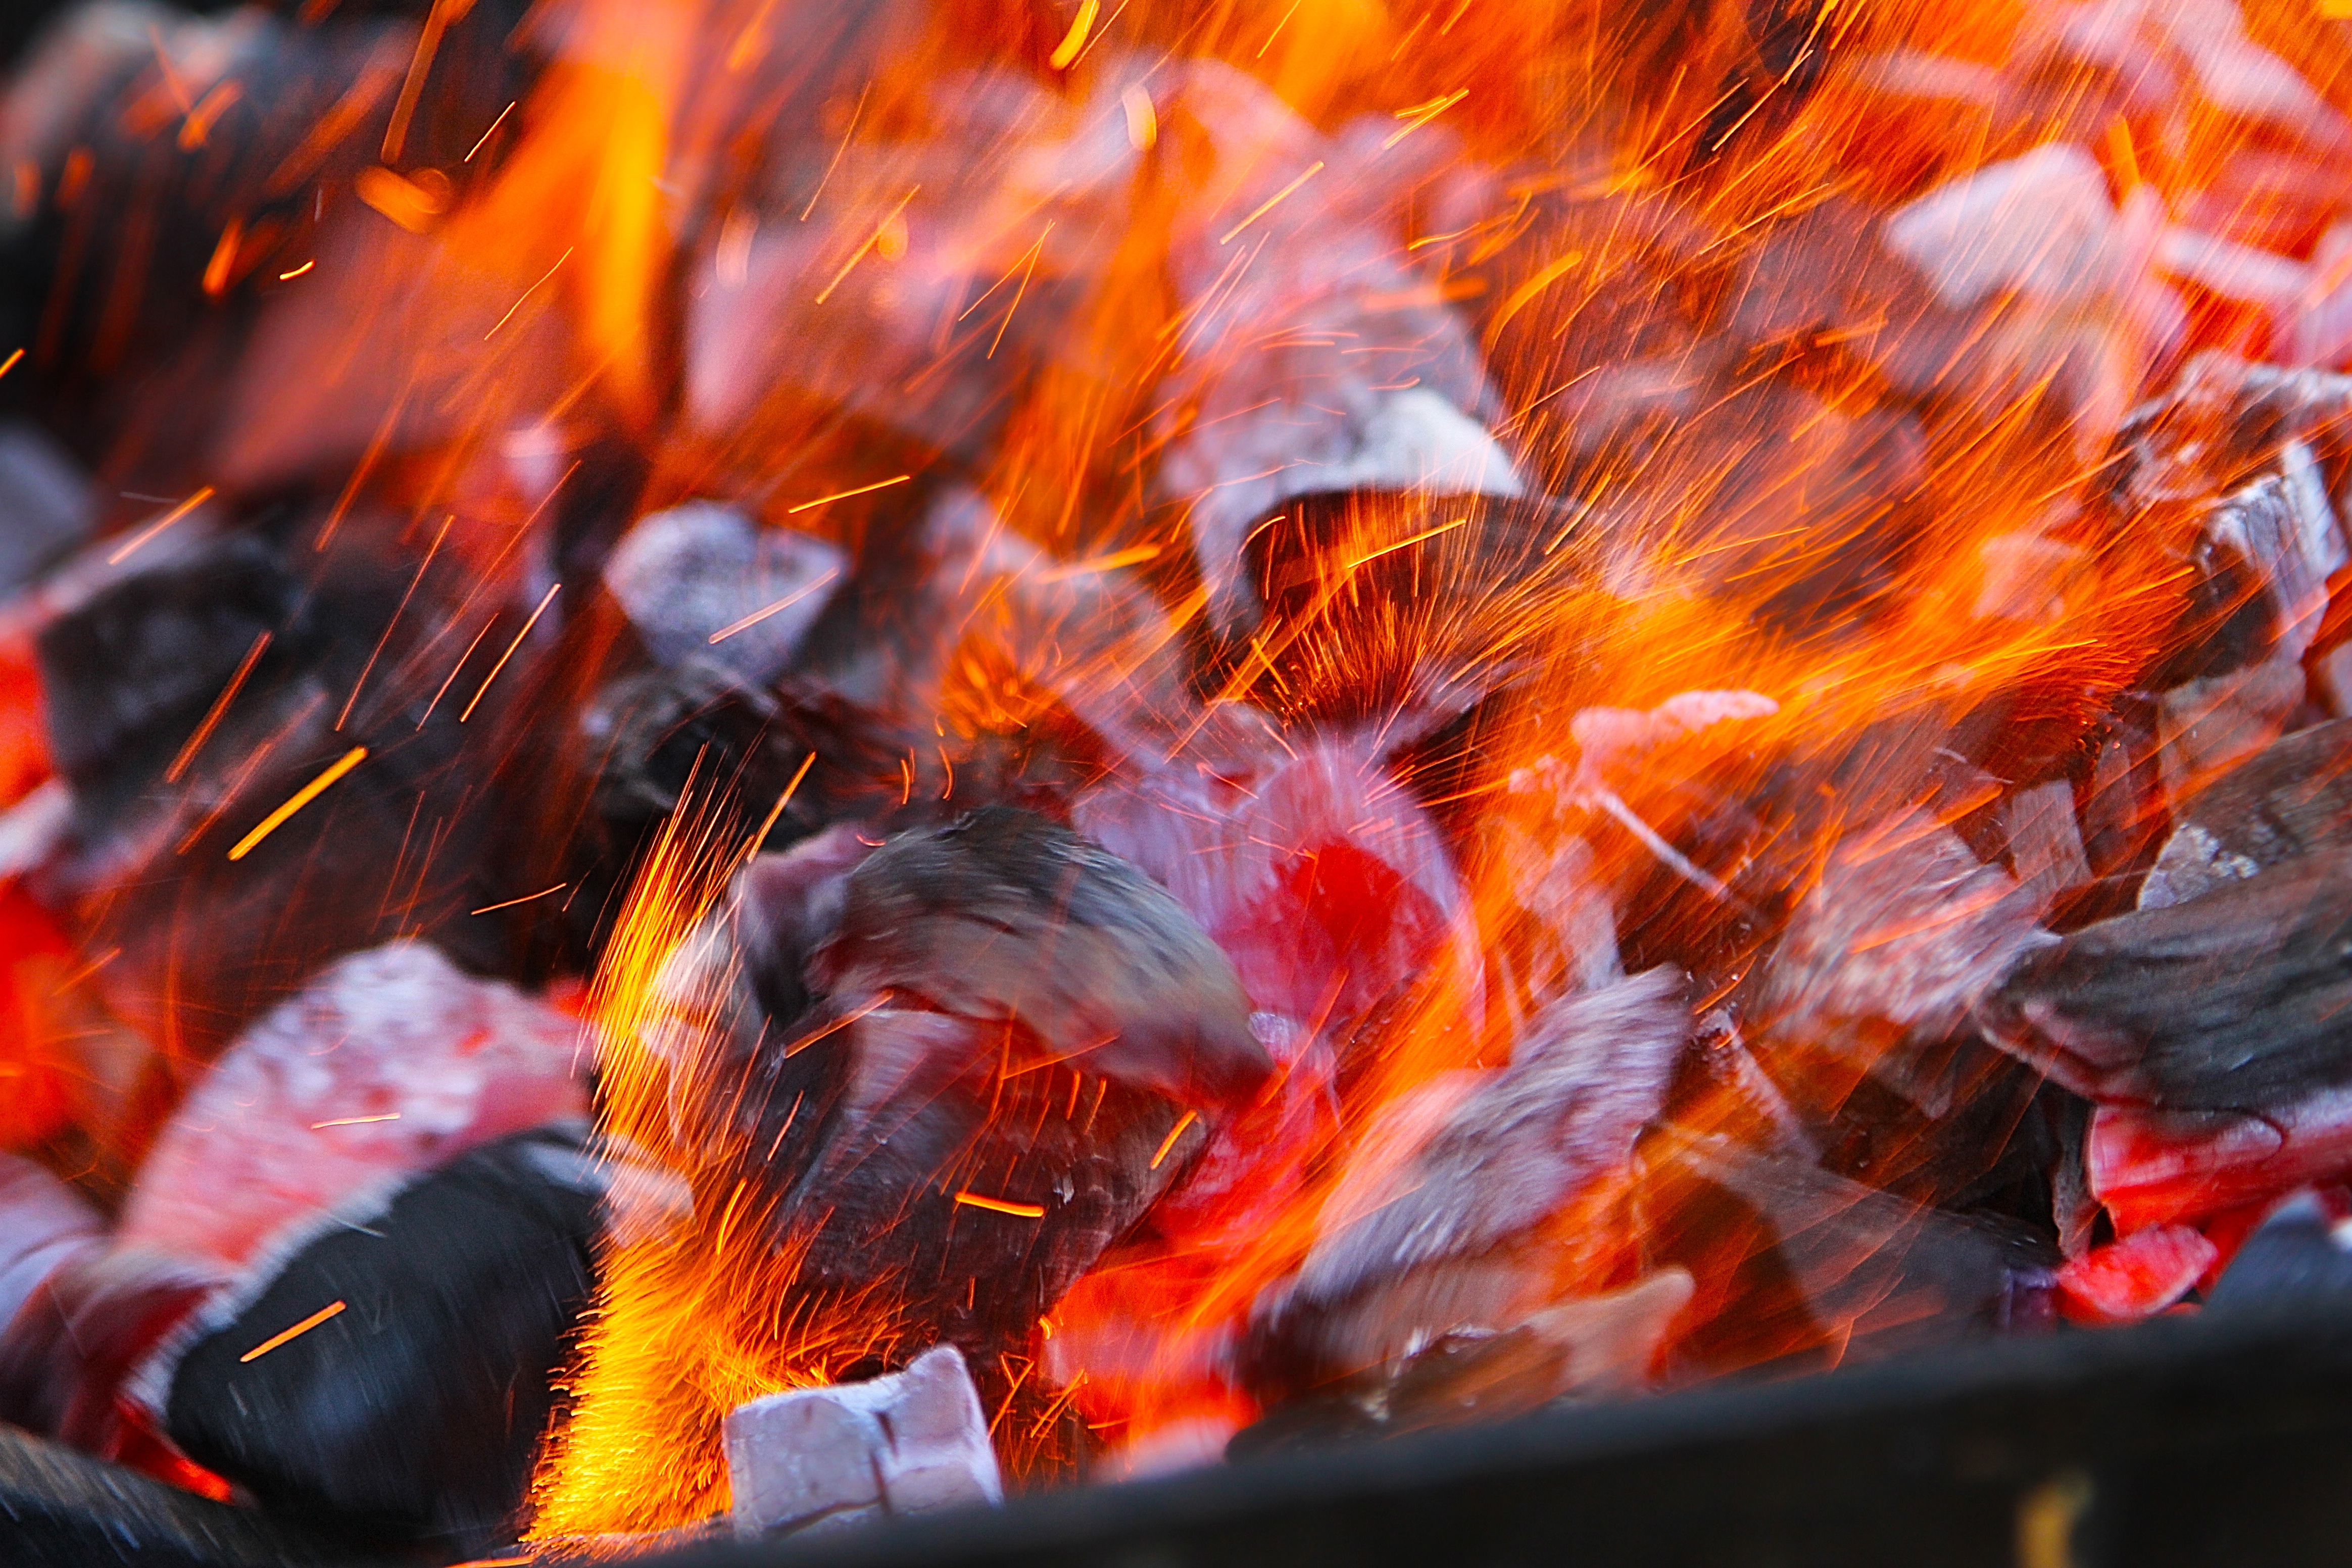
food, red, color, autumn, flame, fire, campfire, meat, cuisine, close up, macro photography, geological phenomenon